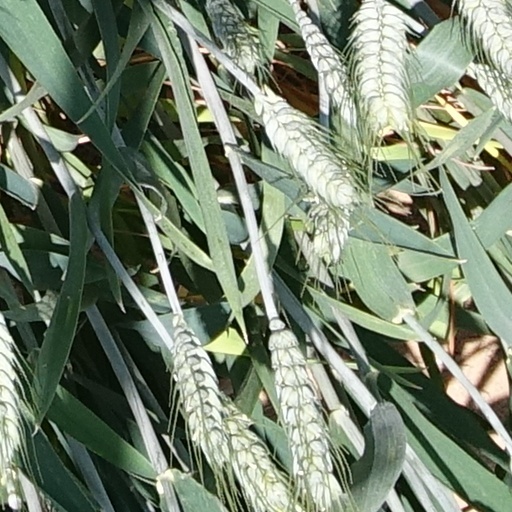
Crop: wheat